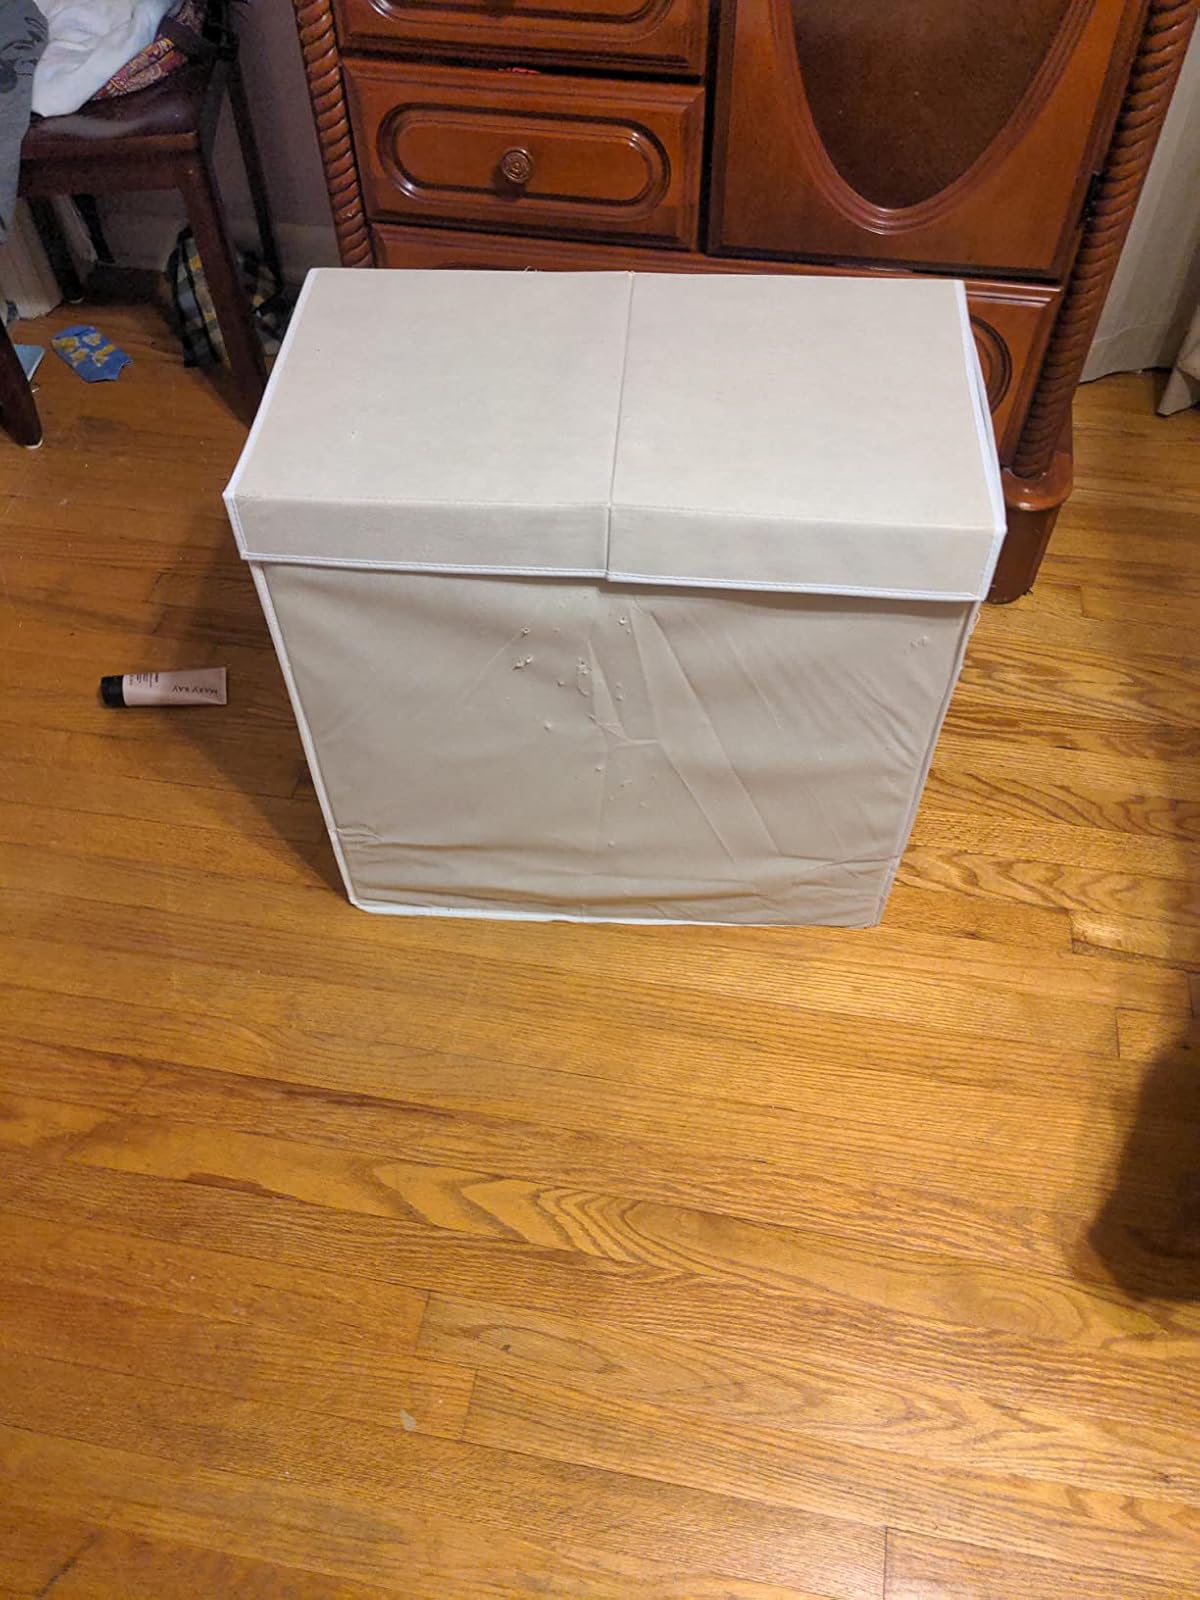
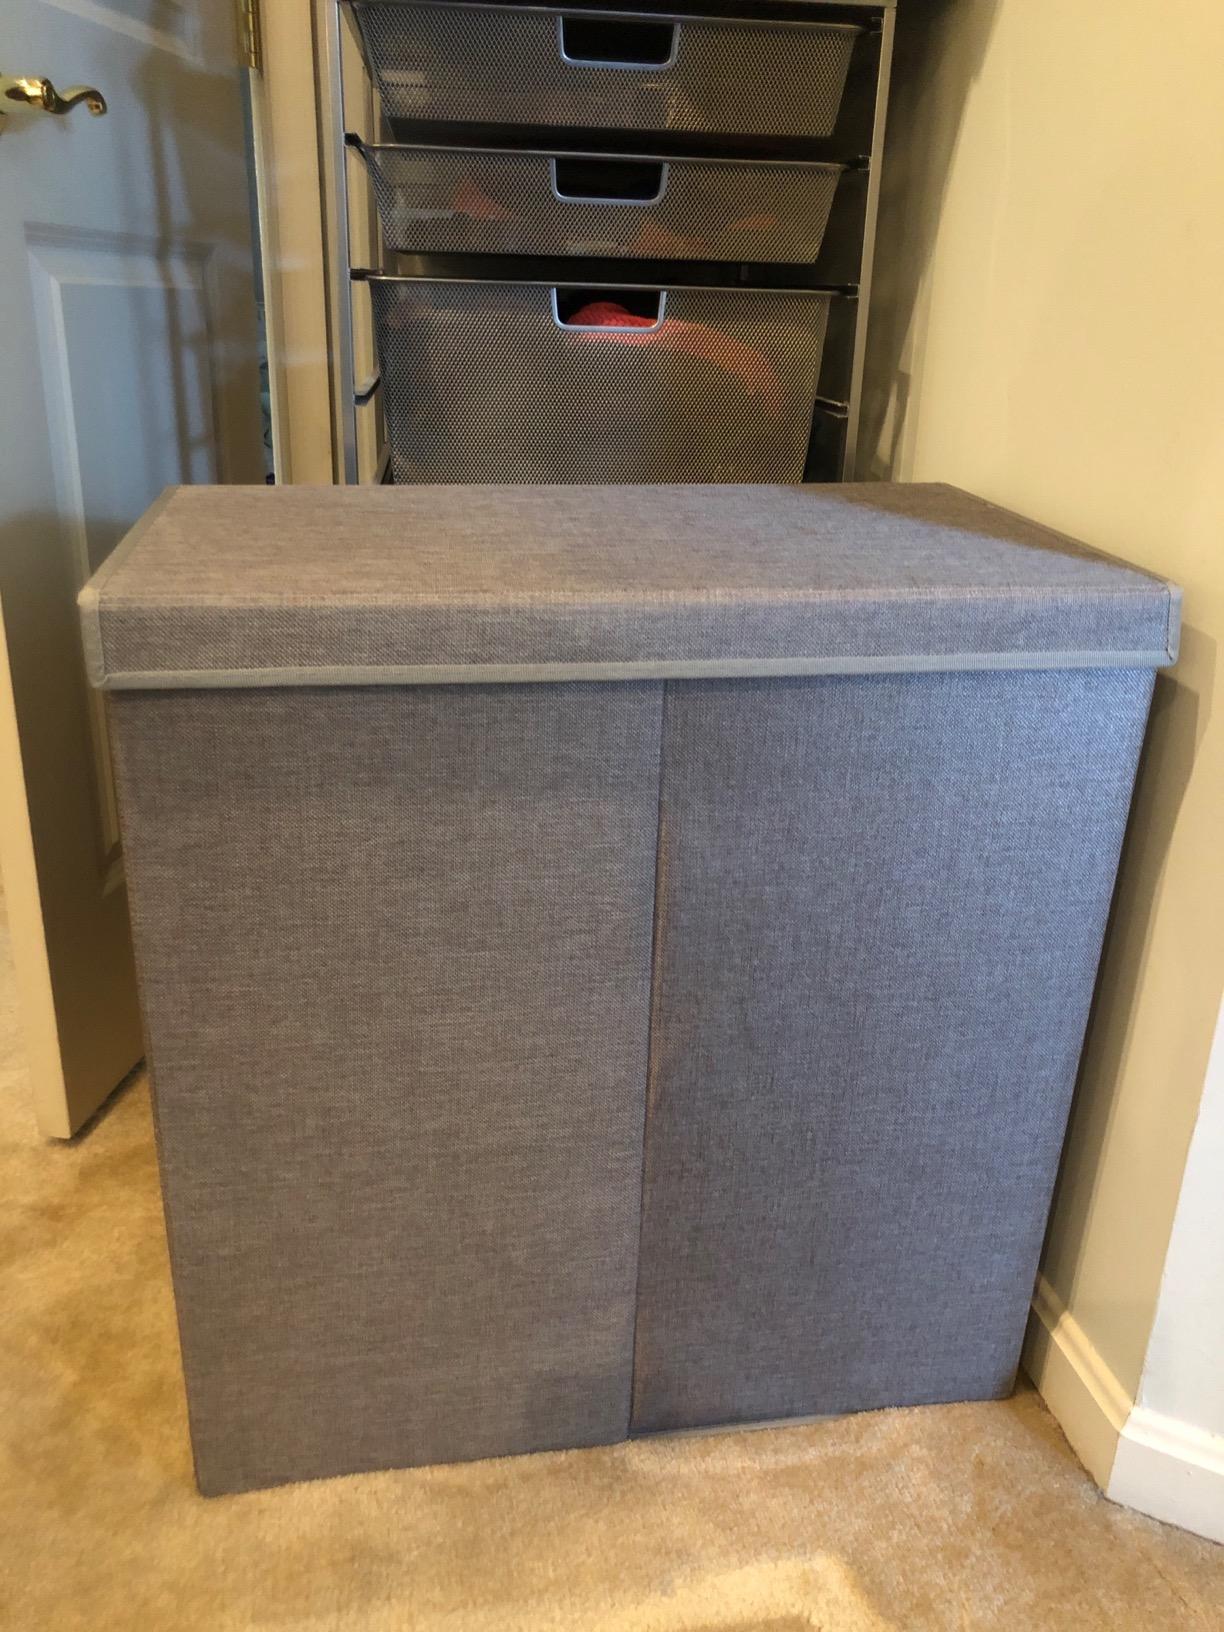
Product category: items_hamper
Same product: no